Walton Bridge (Keene, New York)

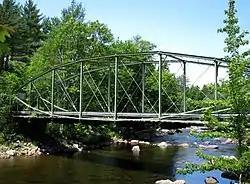

The Walton Bridge in Keene, New York was built in c. 1890. It was listed on the National Register of Historic Places in 1999. It was destroyed in the flooding caused by Tropical Storm Irene on August 29, 2011.